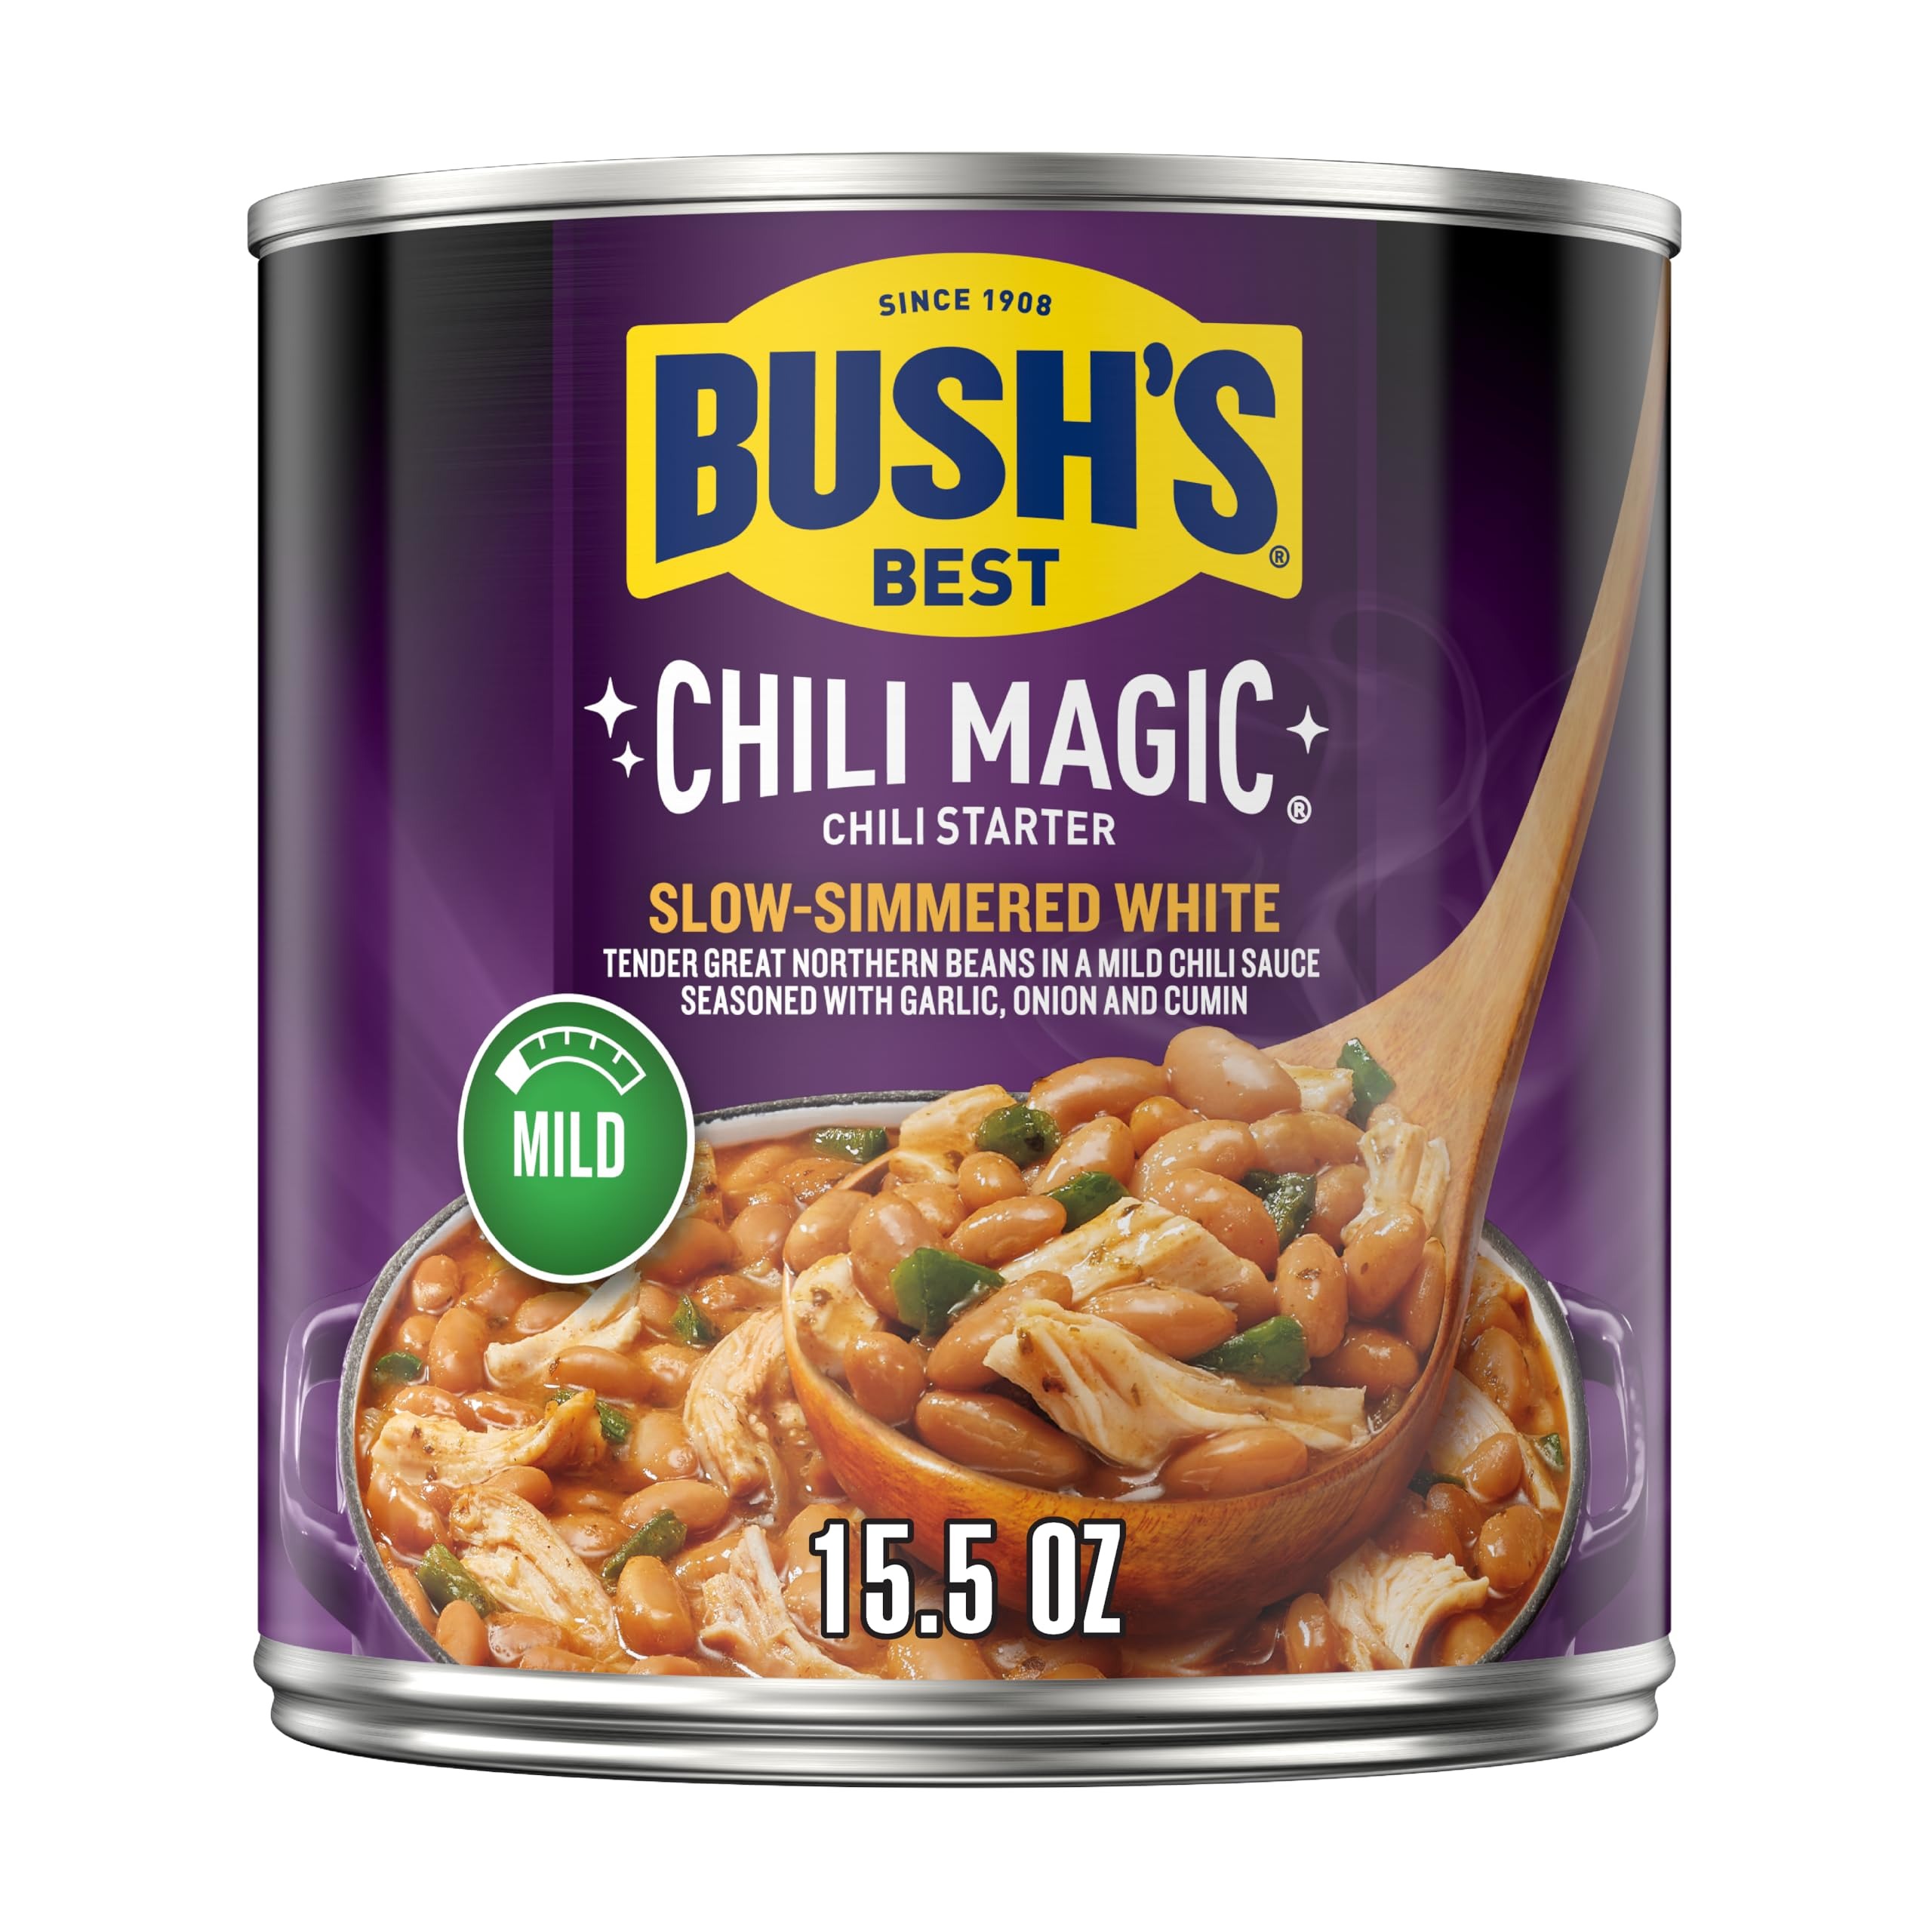
Item Name: BUSH'S BEST Canned Slow-Simmered White Chili Magic Starter, Source of Plant Based Protein and Fiber, Low Fat, Gluten Free, 15.5 oz
Bullet Point 1: CANNED BEANS: Stock your pantry with this 15.5 ounce recyclable cans of Bush’s Slow Simmered White Chili Magic Chili Starter
Bullet Point 2: GLUTEN FREE: All BUSH'S canned bean products are gluten-free
Bullet Point 3: DAIRY FREE AND CASEIN FREE: All BUSH’S canned bean products are dairy and casein free
Bullet Point 4: BUSH'S CHILI STARTERS: Work smarter, not harder. When you start with BUSH’S Chili Magic, you get a delicious gluten-free dose of spicy flavor, plus protein and fiber- just add meat and diced tomatoes for a delicious quick chili!
Bullet Point 5: BUSH'S BEANS: For more than 110 years, BUSH’S has been dedicated to bringing our best to kitchens, cookouts and gatherings of family and friends across the country. We’ve grown from a small tomato cannery into the best-known name in beans, with a wide range of delicious products, flavors and, of course, our Secret Family Recipe.
Value: 15.5
Unit: Ounce

Price: 2.29